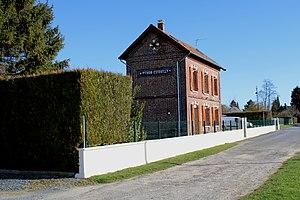
L'ancienne gare
La ligne de Saint-Quentin à Ham était une ligne ferroviaire secondaire longue de 28 kilomètres, à voie unique et écartement standard, permettant de relier la grande artère de Paris à Bruxelles qui passe en gare de Saint-Quentin, dans l'Aisne, avec la ligne d'Amiens à Laon qui passe en gare de Ham dans la Somme.